Lapat Ngamchaweng

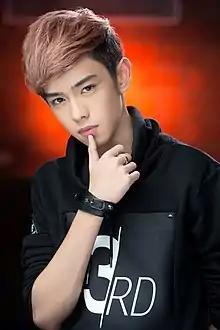
Lapat in 2016 as Third Kamikaze

Lapat became interested in acting at an early age. He first appeared in a 2012 Thai remake of "Romeo and Juliet", playing the child lead actor. But he chose to pursue his singing career as he signed under the record label Kamikaze in 2013.